Cyberlindnera

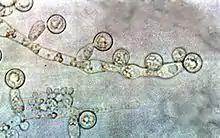
Example of "Candida Albicans."

"Cyberlindnera" species are frequently utilized in laboratories for their chemical structure and abilities. Species within the genus can aid in stereoselective oxidation of secondary alcohols. They also act as sources of single-cell protein that synthesizes compounds for both pharmaceutical and food industries. "Cyberlindnera" are used to produce food additives, supplements, organic acids, and platform chemical compounds, often as alternatives to nonrenewable petrochemical-based derivatives. Rose oil, used in perfume, can be industrially cultivated from fermentation reactions performed with "Cyberlindnera" endophytes in "Rosa damascene". "Cyberlindnera" indigenous to the rose flowers increase the growth rate of said flowers and double reduction in the phenolic content. As previously mentioned, these fermentation characteristics also allow growth in wastes from biomass, including hardwood hydrolysates of the pulp industry. This introduces more environmentally friendly techniques to the future of wood and pulp industries worldwide.